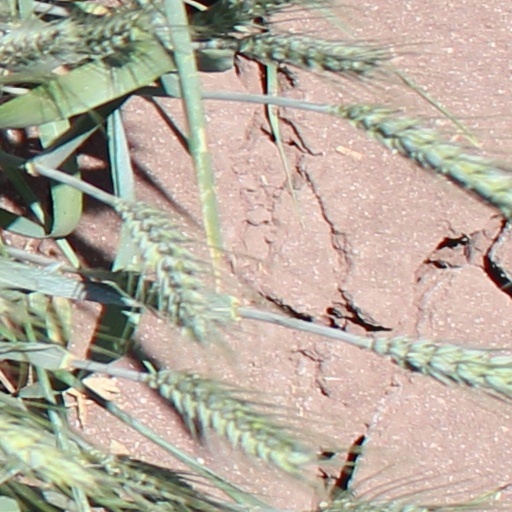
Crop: wheat